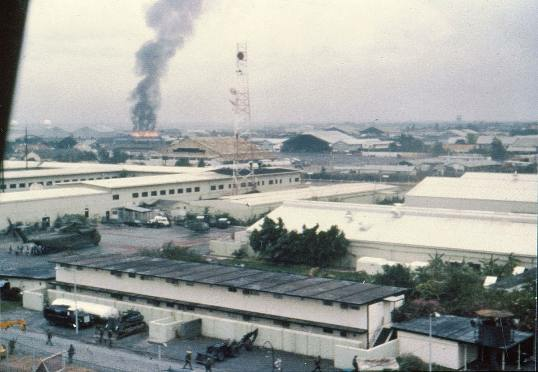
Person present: No